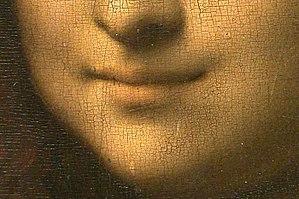
L'Aigle de Suger est un vase en porphyre agrémenté d'une monture en argent doré prenant la forme d'un aigle aux ailes déployées. Il a été réalisé vers 1140, sur les ordres de l'Abbé Suger, par des orfèvres parisiens ou de Lotharingie, à partir d'un vase antique. Il faisait partie du trésor de la basilique de Saint-Denis.
Le Portrait de l'artiste tenant un chardon est une œuvre du peintre Albrecht Dürer, peinte en 1493, conservée au musée du Louvre.
Saint François d'Assise recevant les stigmates est une œuvre du peintre Giotto des environs de 1295.
La villa qui appartenait aux Tornabuoni entre 1469 et 1541, située alors à proximité de Florence a, selon l'hypothèse la plus probable, été peinte vers 1486 par Sandro Botticelli pour le mariage de leur fils, Lorenzo Tornabuoni, avec Giovanna di Maso degli Albizzi, qui eut lieu le 15 juin 1486. Les deux fresques subsistantes de l'ensemble font aujourd'hui partie des collections du musée du Louvre.
La Bohémienne est un tableau du peintre néerlandais Frans Hals réalisé entre 1628 et 1630. Cette huile sur bois est un portrait d'une jeune Bohémienne souriante. Il est conservé au Louvre, à Paris, en France.